List of Billboard number-one country songs of 1958

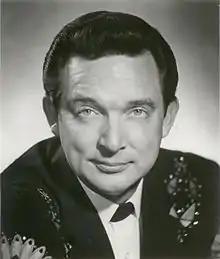
A black-haired man wearing a dark jacket

At the start of 1958, "Billboard" magazine published two charts specifically covering the top-performing country music songs in the United States. The C&W Best Sellers in Stores chart ranked records based on their "current national selling importance at the retail level", based on a survey of record retailers "with a high volume of sales in country and western records". The Most Played C&W by Jockeys chart ranked songs based on the "number of plays on disk jockey radio shows" according to a weekly survey of "top disk jockey shows in all key markets". With effect from the October 20 issue of "Billboard" the magazine discontinued both charts and combined sales and airplay into one chart called Hot C&W Sides, which has been published continuously since that date, currently under the title Hot Country Songs. In 1990 it changed to being based solely on airplay from country music radio stations, before reverting to a combined sales and airplay chart in 2012 but utilizing airplay data from stations of all formats as well as digital sales and streaming.